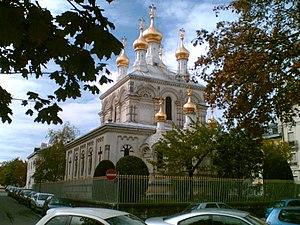
Eglise Ortodoxe Russe de Genève This is an image of a cultural property of national significance in Switzerland with KGS number 2449